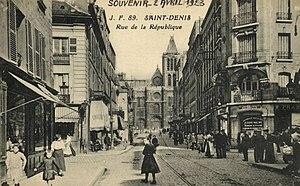
Saint-Denis.Rue de la République.1923
La rue de la République est une voie publique de Saint-Denis, ville du département de Seine-Saint-Denis, en France.